Describe the emotion expressed in this image:  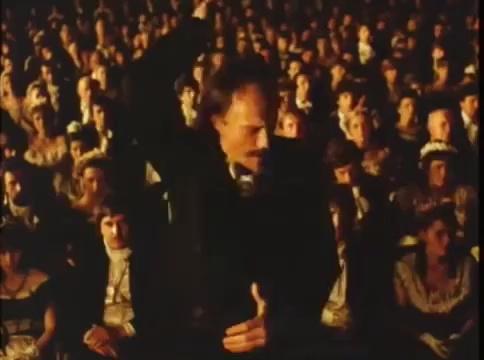
This person displays Pain, valence and arousal with low intensity.